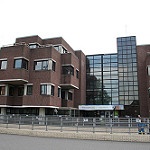
Label: buildings